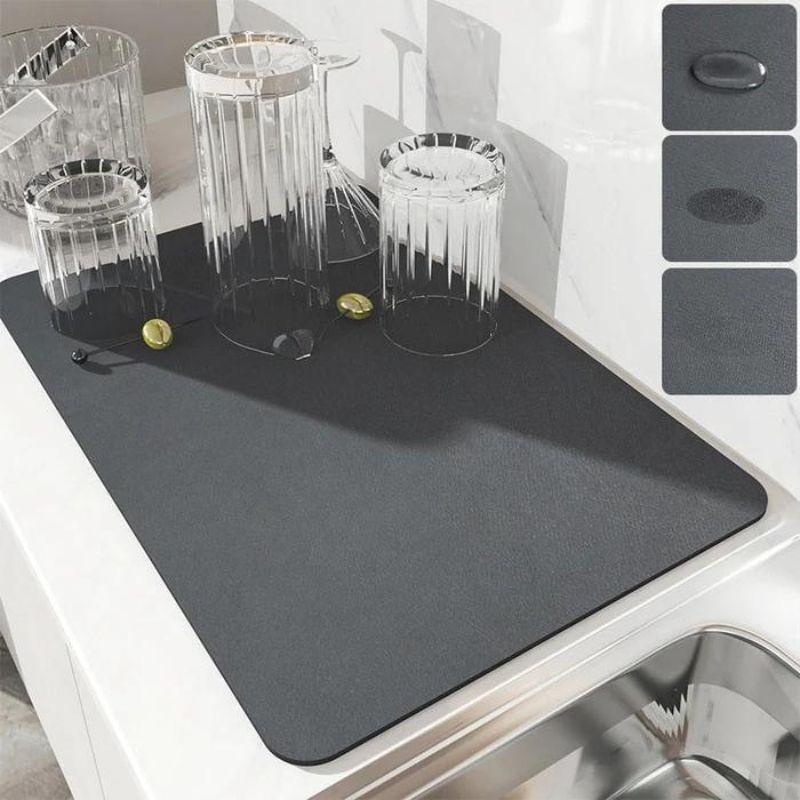
Tapete Escorredor de Louça Ultra Absorvente
A Praticidade e Elegância Indispensável numa Cozinha Moderna! Com tecnologia ultra absorvente nosso tapete escorredor retém qualquer tipo de líquido, mantendo sempre sua pia seca e organizada. Versatilidade e organização na sua bancada Com seu tamanho retangular, comportando até 25 copos ao mesmo tempo, tendo o efeito de escorredor e protetor. Transforme sua rotina na cozinha com alta absorção ✅ Alta absorção de qualquer líquido ✅ Versátil, use de inúmeras formas ✅ Antiderrapante, macio e resistente. -------------------------------------------------- 📱💻 Ficou alguma dúvida? Entre em contato conosco, responderemos o mais rápido possível!
Brand: Dedock
Category: Home & Garden > Kitchen & Dining > Kitchen Tools & Utensils > Dish Racks & Drain Boards > Drain Boards